Currents Bridge

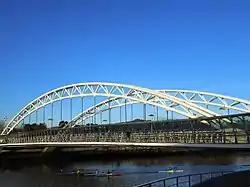
Currents bridge

The Currents Bridge ("puente de las Corrientes" in Spanish), is a tied-arch bridge that crosses the Lérez River in the city of Pontevedra, Spain. It was inaugurated in 2012 and connects Uruguay Avenue and Domingo Fontán Street.